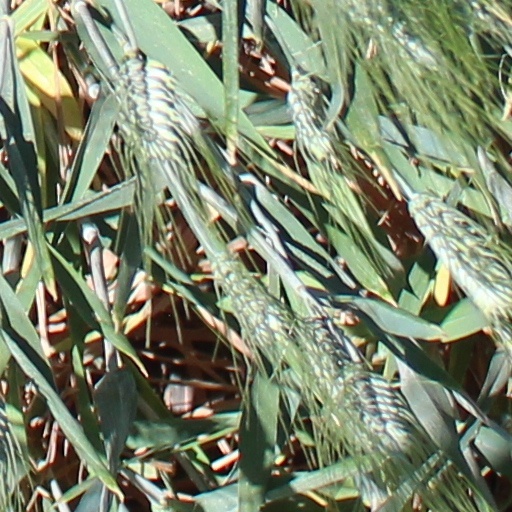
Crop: wheat